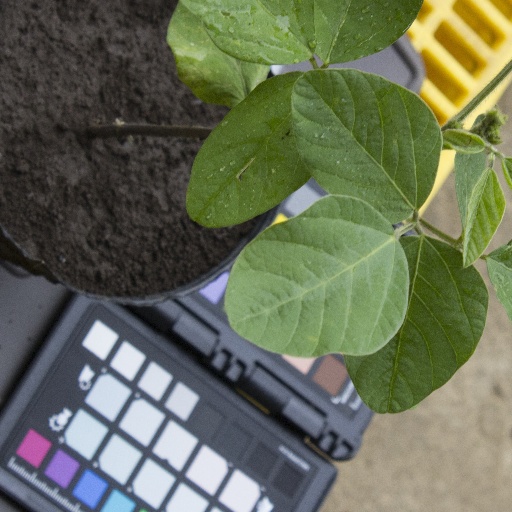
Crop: soybean